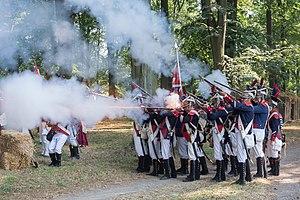
Reconstitutions de la bataille du fort de Kłodzko de 1807